Dalmeny Street drill hall

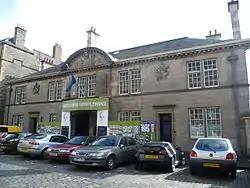
Dalmeny Street drill hall

The Dalmeny Street drill hall in Edinburgh, was built as a military drill hall in 1901, and between 2003 and 2010 was redeveloped as community arts and education centre under the name The Out of the Blue Drill Hall. The drill hall is protected as a category A listed building.